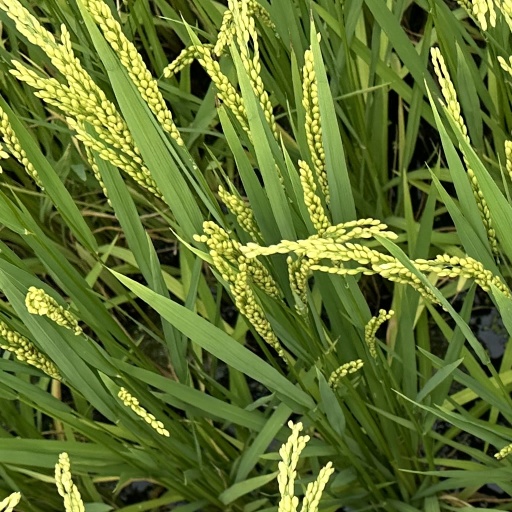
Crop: rice